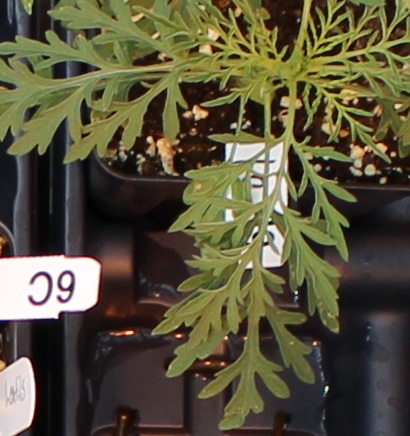
Label: Ragweed